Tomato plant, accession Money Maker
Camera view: bottom (45 deg); turntable rotation: 240 degrees
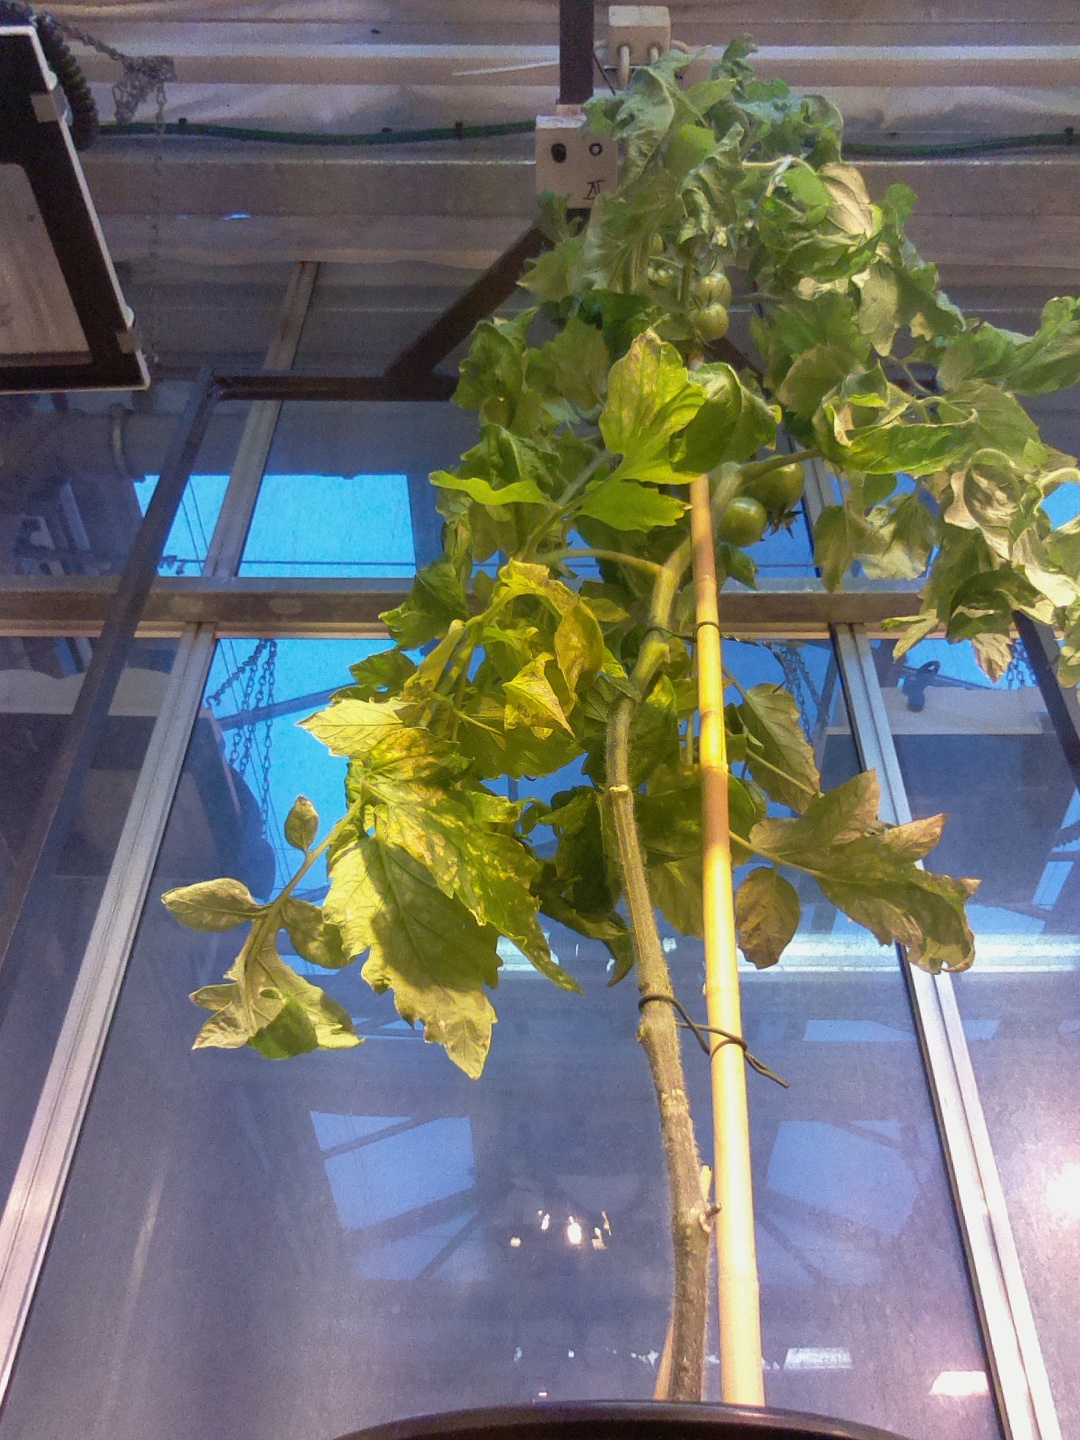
BBCH growth stage 78: 80% -90% of final fruit size